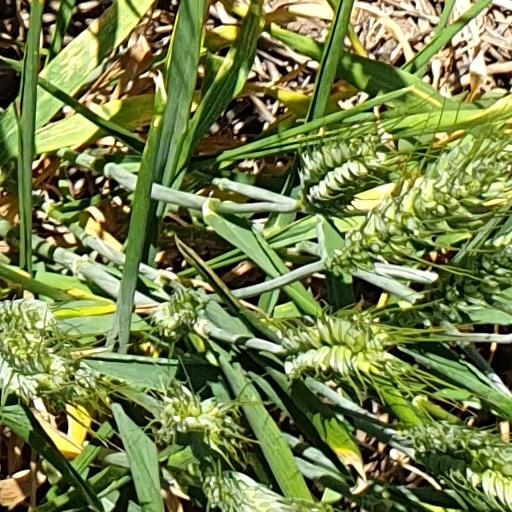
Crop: wheat